33rd (Camberwell) Divisional Artillery

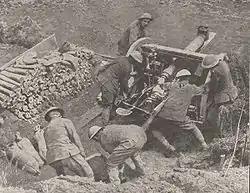
Re-positioning an 18-pounder during the advance near Athies during the First Battle of the Scarpe.

For the forthcoming attack, 33rd DA was responsible for the zone immediately south of the River Scarpe, and after taking part in the preliminary bombardment was to advance in support of the assaulting infantry of 15th (Scottish) Division. OPs were established in some tall factory chimneys on the east side of Arras (with telephone lines running through the town's sewers for protection from shellfire) and the first guns came into action on 30/31 March to begin wire-cutting. The planned five-day bombardment began on 4 April (it was actually extended to six days when the attack was postponed to 9 April) with the biggest and most complex fireplan yet seen. One day was devoted to destroying positions in woods, another to trench junctions, and a third to villages and cross-roads, while the enemy front and support trenches and wire were kept under constant bombardment day and night. Retaliatory fire from the Germans was light, but did cause some casualties on the gun positions. Meanwhile the routes forward were marked with coloured flags and the waggon lines were brought up for the advance behind the infantry. The 18-pdrs and 4.5s were supplied with 300 rounds per gun per day, the 2-inch mortars with 120 and the 9.45s with 50, the mortars assisting with short-range wire-cutting. 8 April, the original day planned for the attack, gave perfect visibility, allowing the FOOs to spot and concentrate on untouched wire. During the night of 8/9 April the batteries shelled the enemy gun positions with gas, then at 05.30 on 9 April the guns began firing the protective barrage as the infantry advanced. The 18-pdrs fired a creeping barrage (50 per cent Shrapnel, 50 per cent HE), while the 4.5s fired a standing barrage on the enemy front line. The German forward positions (the Black Line) were quickly overrun, the infantry pausing to reorganise behind the barrage, then advancing again at 07.30 towards the more strongly-held Blue Line beyond Railway Triangle through Athies and along Observatory Ridge. The infantry were accompanied by FOOs from their supporting batteries. Railway Triangle proved a serious obstacle, and the creeping barrage outpaced the infantry, but the FOOs saw this and the barrage was brought back to fall on the railway embankment, eliminating the defenders. Meanwhile two companies of 12th Battalion, [[Highland Light Infantry]], had continued on towards the Blue Line, but realising that they were now ahead of the resumed barrage, coolly took cover and let it pass over them, then followed close behind it. As soon as the Blue Line was secured 33rd DA's batteries began to move up, one section at a time, to prepared positions at [[Saint-Laurent-Blangy|Blangy]], just behind the British start line, from which they continued the barrage to the third objective (Orange Hill on the Brown Line). All the guns had to pass through narrow streets and cross a single bridge to get to these positions, and it had been feared that German shellfire would have prevented the move, but little was received. By mid-afternoon CCLXII Bde was moving forward again, this time to Railway Triangle. But now it began to snow, and the churned-up battlefield turned to mud as the gun teams struggled forward, the crews manhandling the guns across unbridged trenches. However, they were in position before dawn on 10 April.